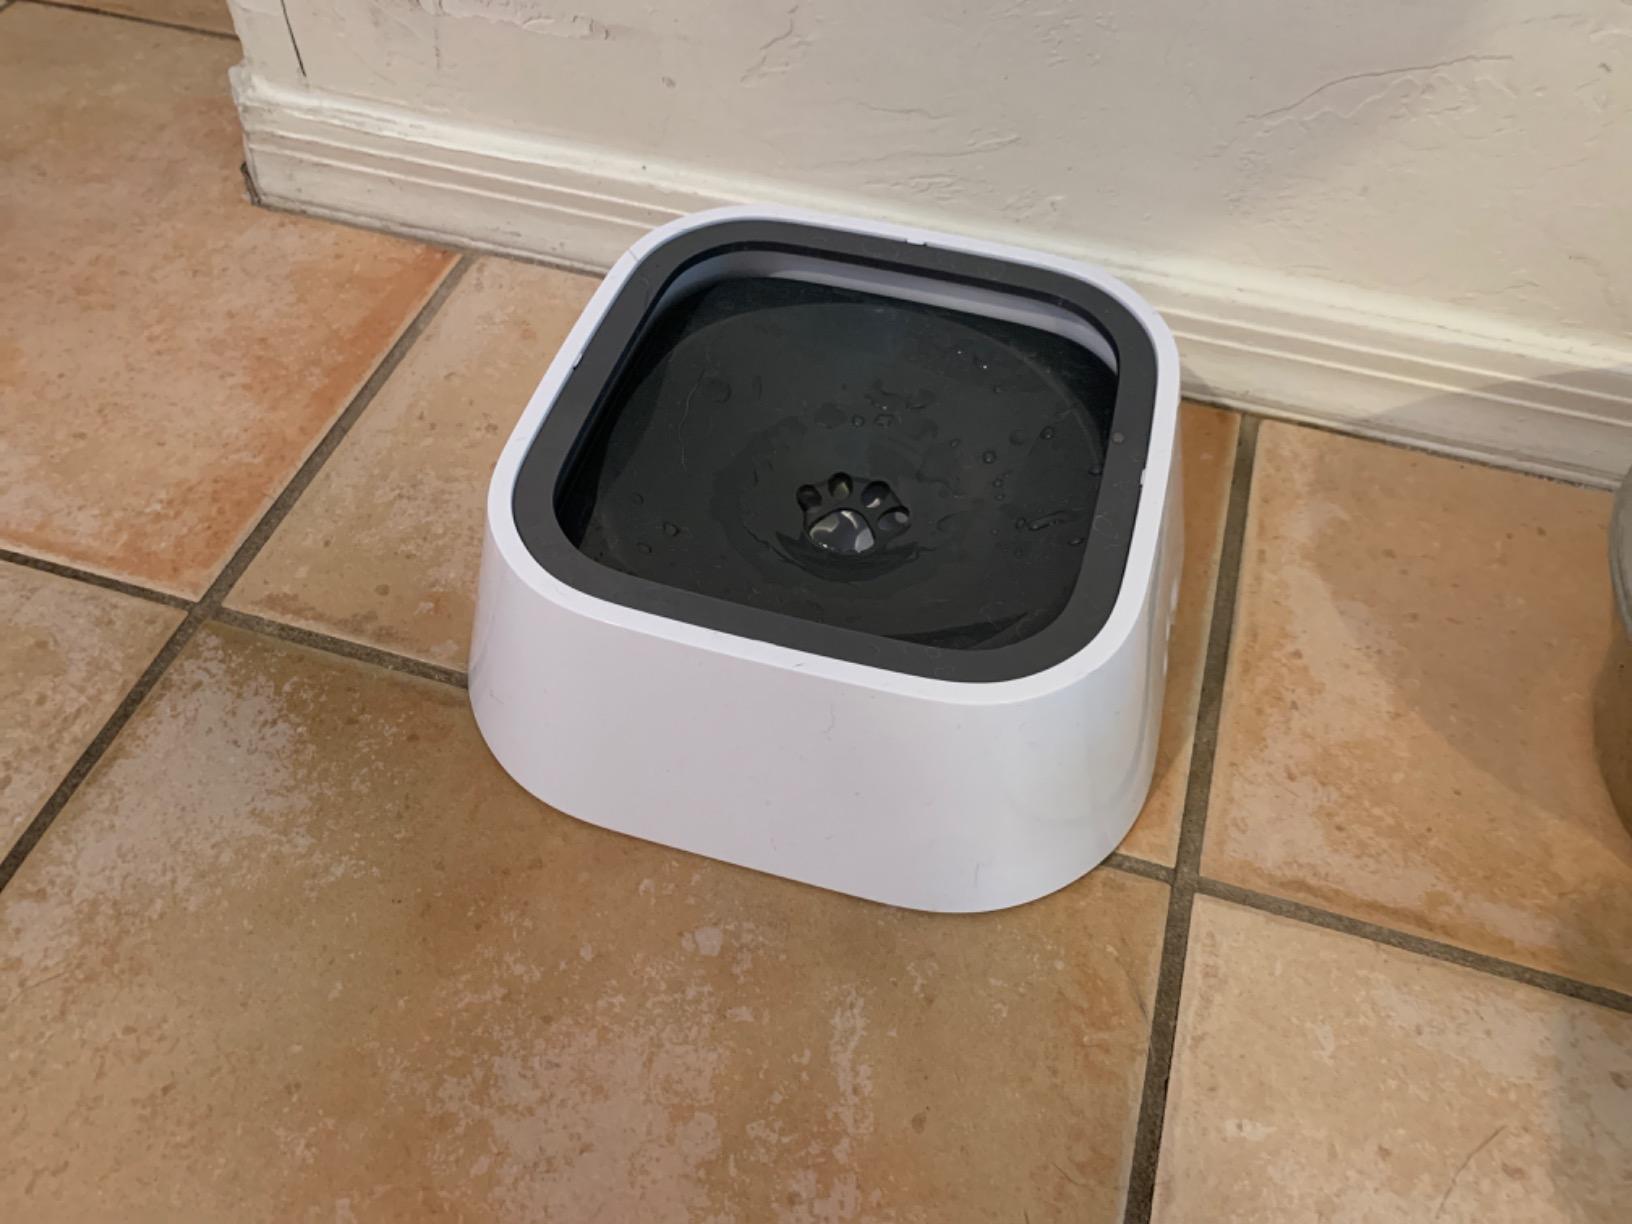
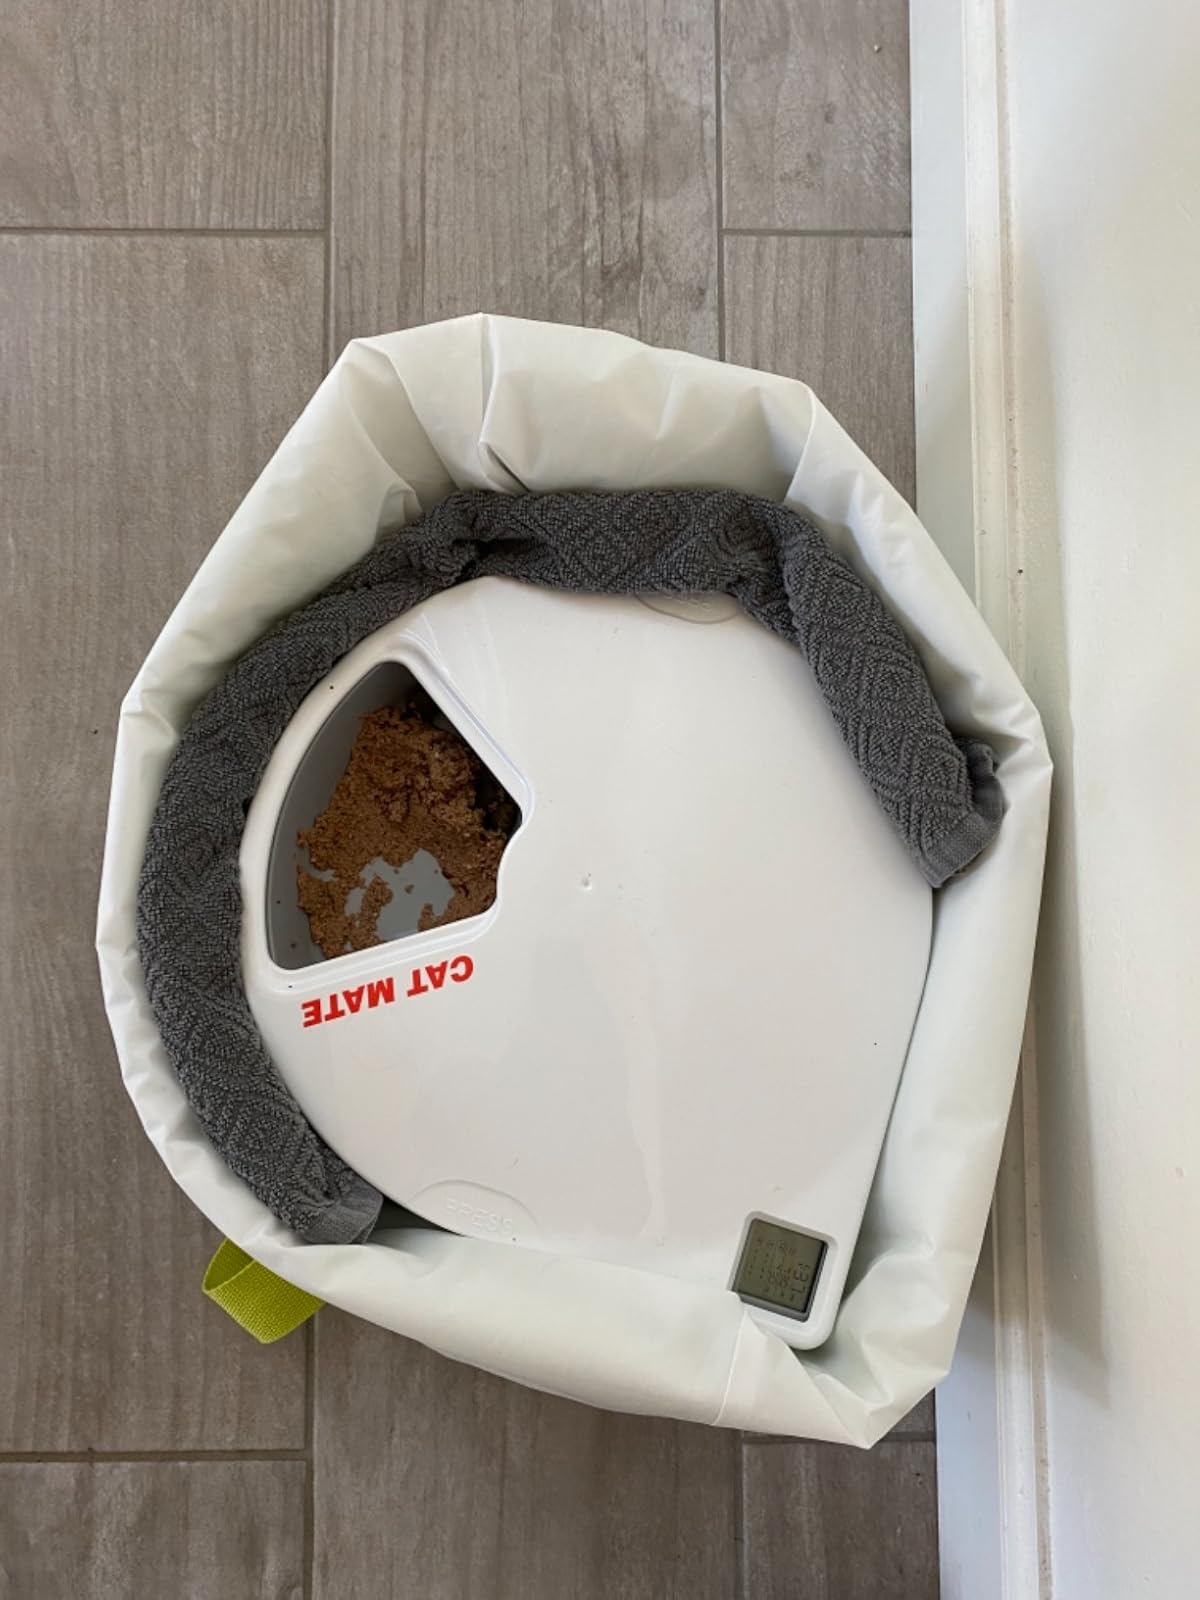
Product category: items_feeder
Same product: no